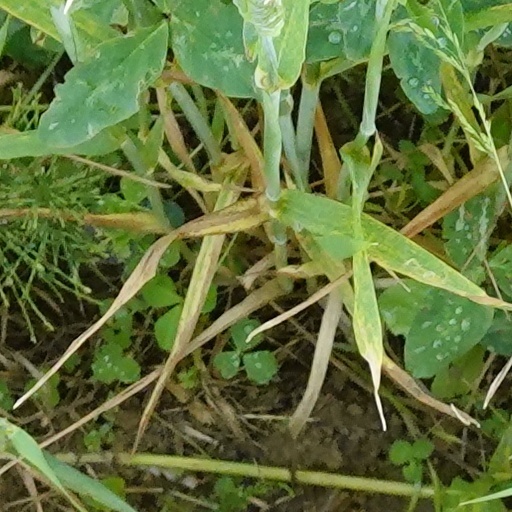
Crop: wheat